River Ravensbourne

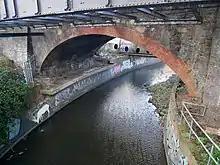
The River Ravensbourne as it passes through Lewisham, under railway arches

North of Ladywell Fields, passing to the east of Ladywell station, it continues under Lewisham, passing west of the Lewisham Shopping Centre and forming the boundary of the Cornmill Gardens playground. It flows to the east of Lewisham station, and then flows north into Deptford, forming the northeastern border of Brookmill Park. The Docklands Light Railway closely follows this stretch from Lewisham to Greenwich, as the river is crossed by the A2 and then widens north of Deptford Bridge station into its tidal reach, where it is named Deptford Creek.